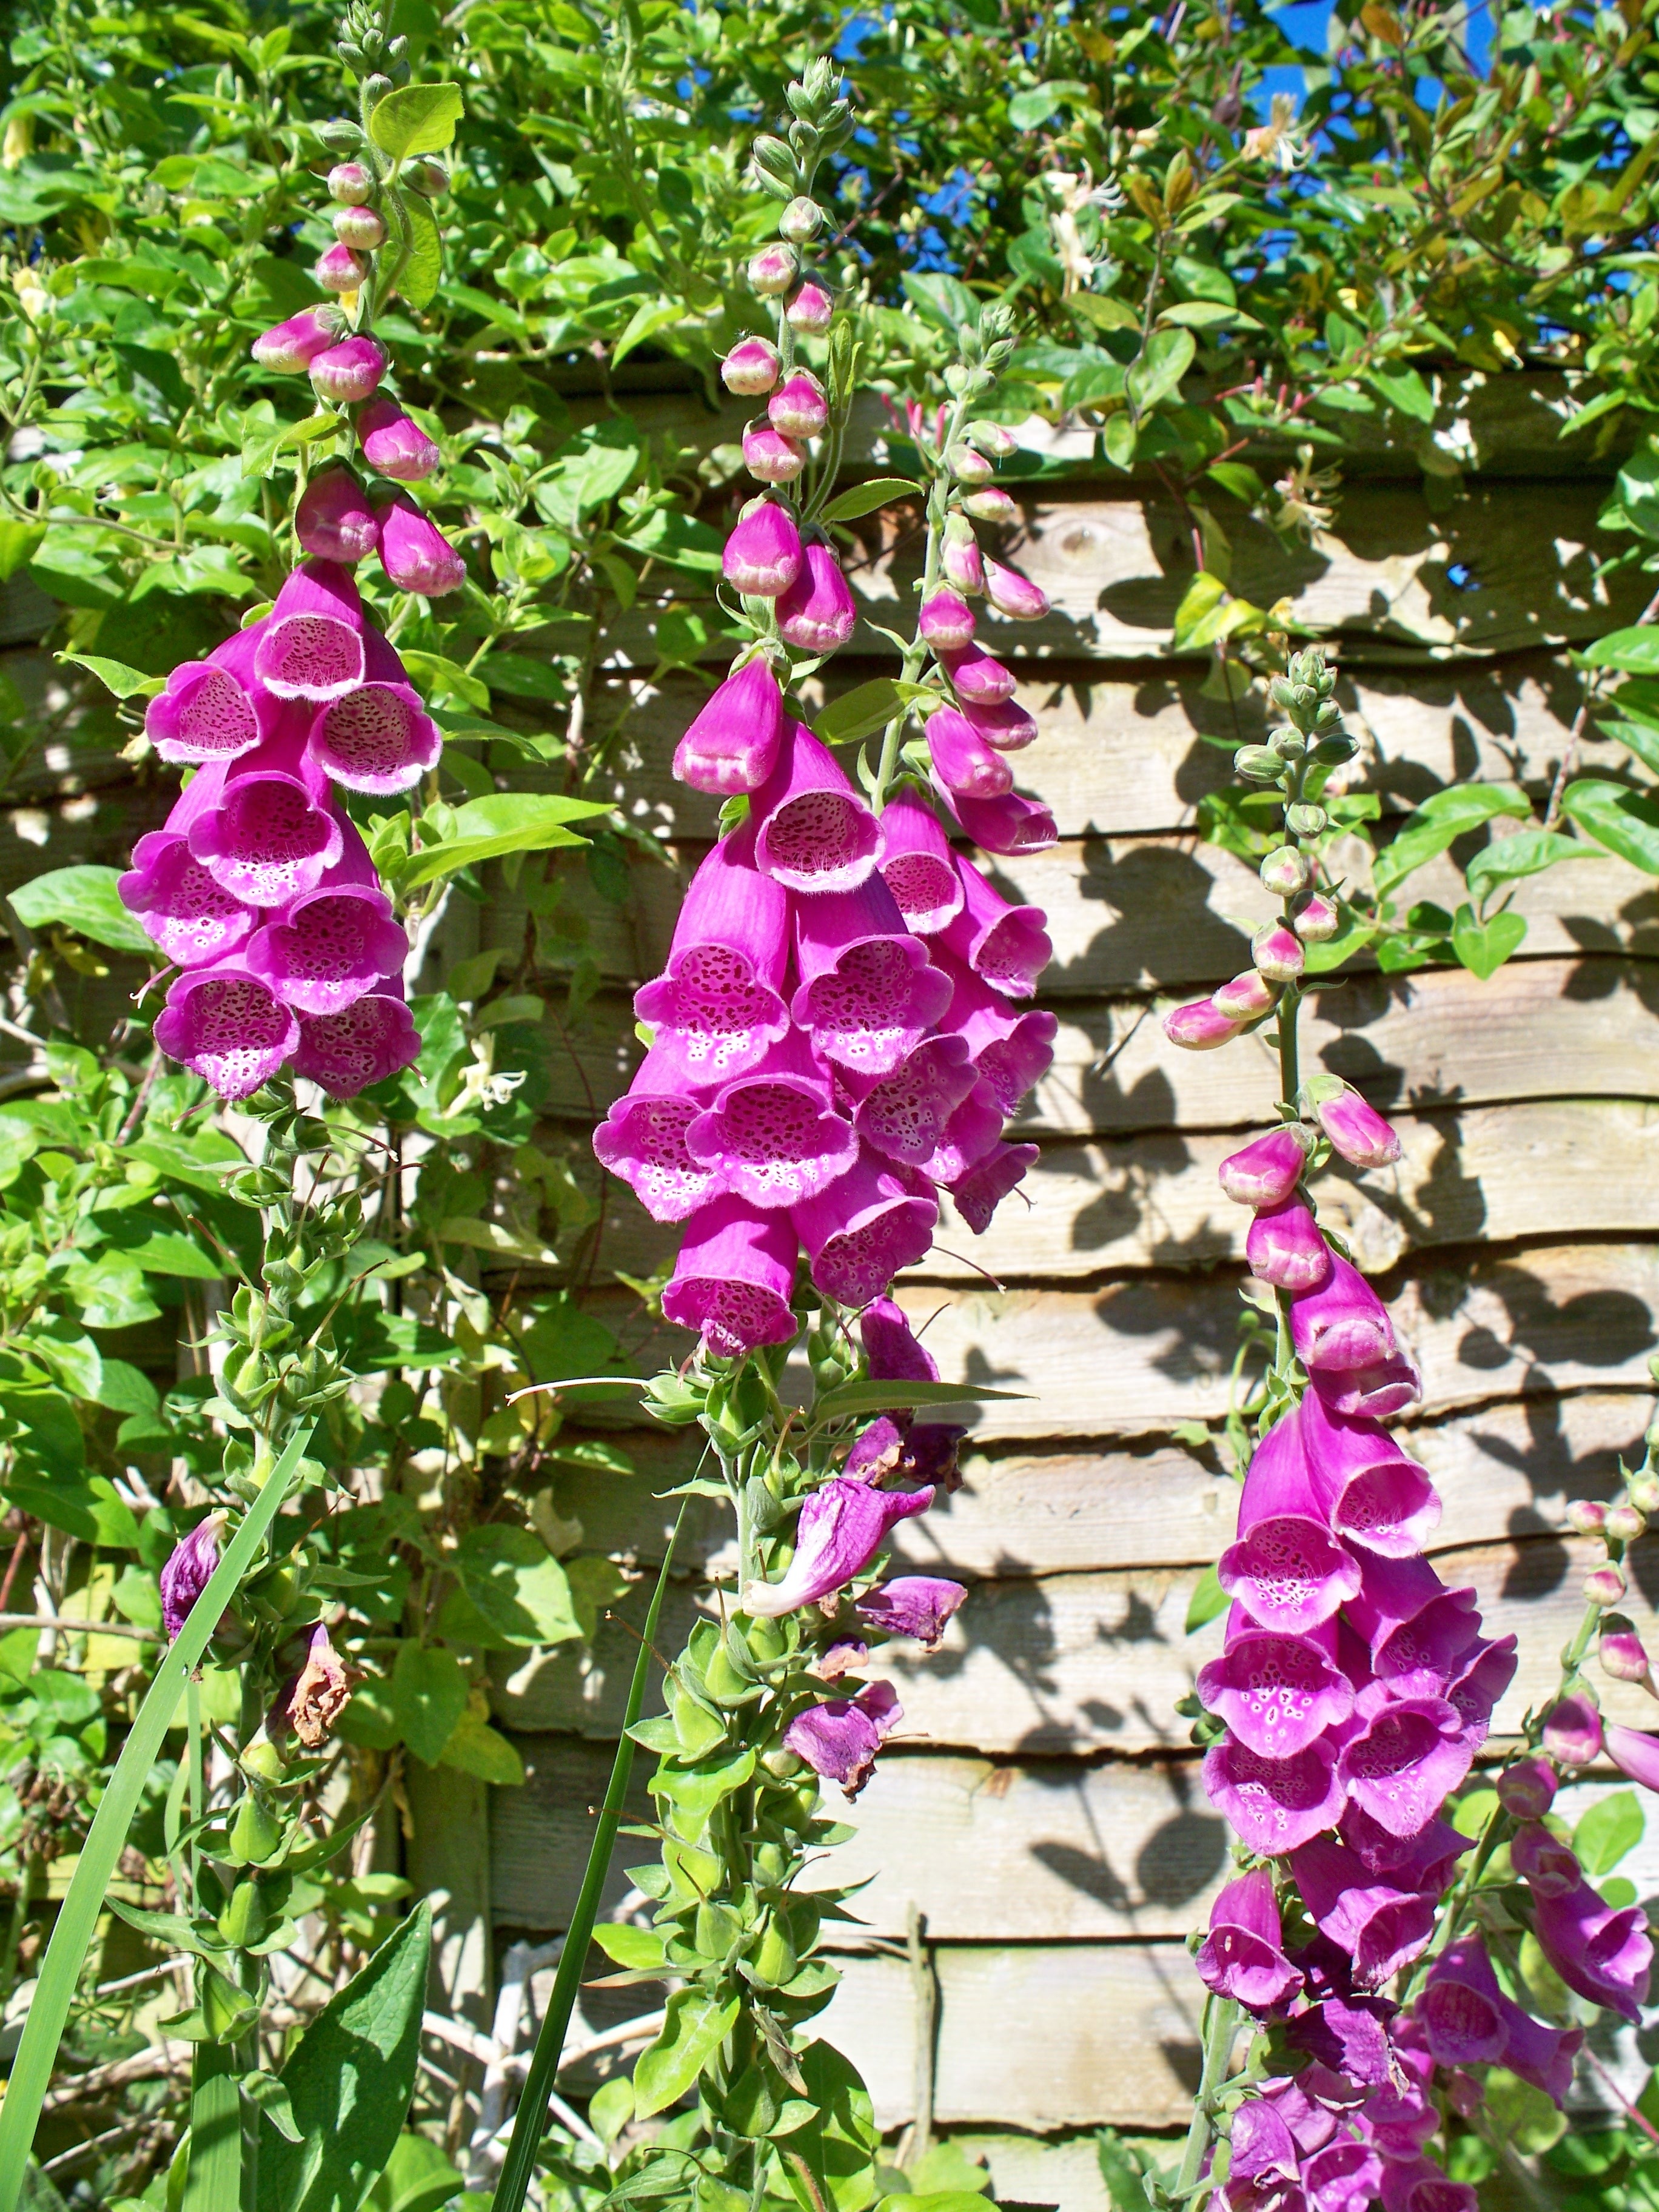
plant, flower, purple, botany, garden, flora, flowers, sunny, shrub, bright, beautiful, day, bells, digitalis, flowering plant, annual plant, land plant, foxgloves, english country garden